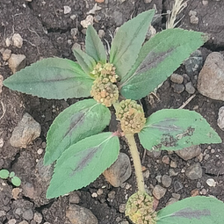
Weed species: Choti_dudhi_(Euphorbia_hirta)